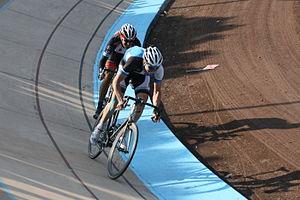
Paris-Roubaix 2013, vélodrome de Roubaix Sep Vanmarcke (front), Fabian Cancellara